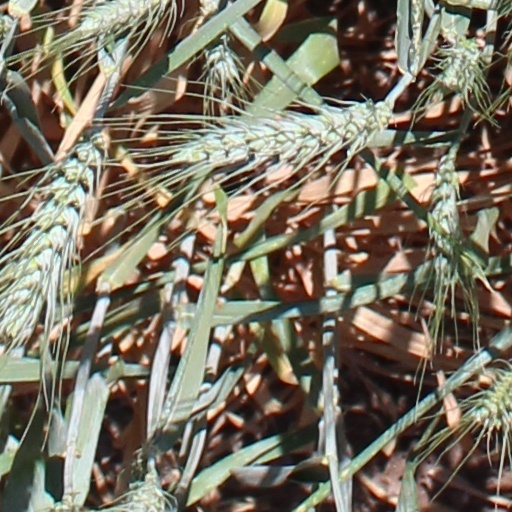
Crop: wheat